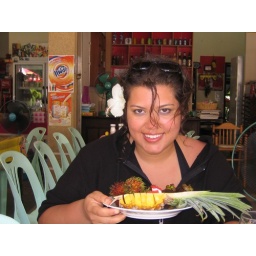
Sara with fresh fruit at a whole in the wall resturant by Kata beach